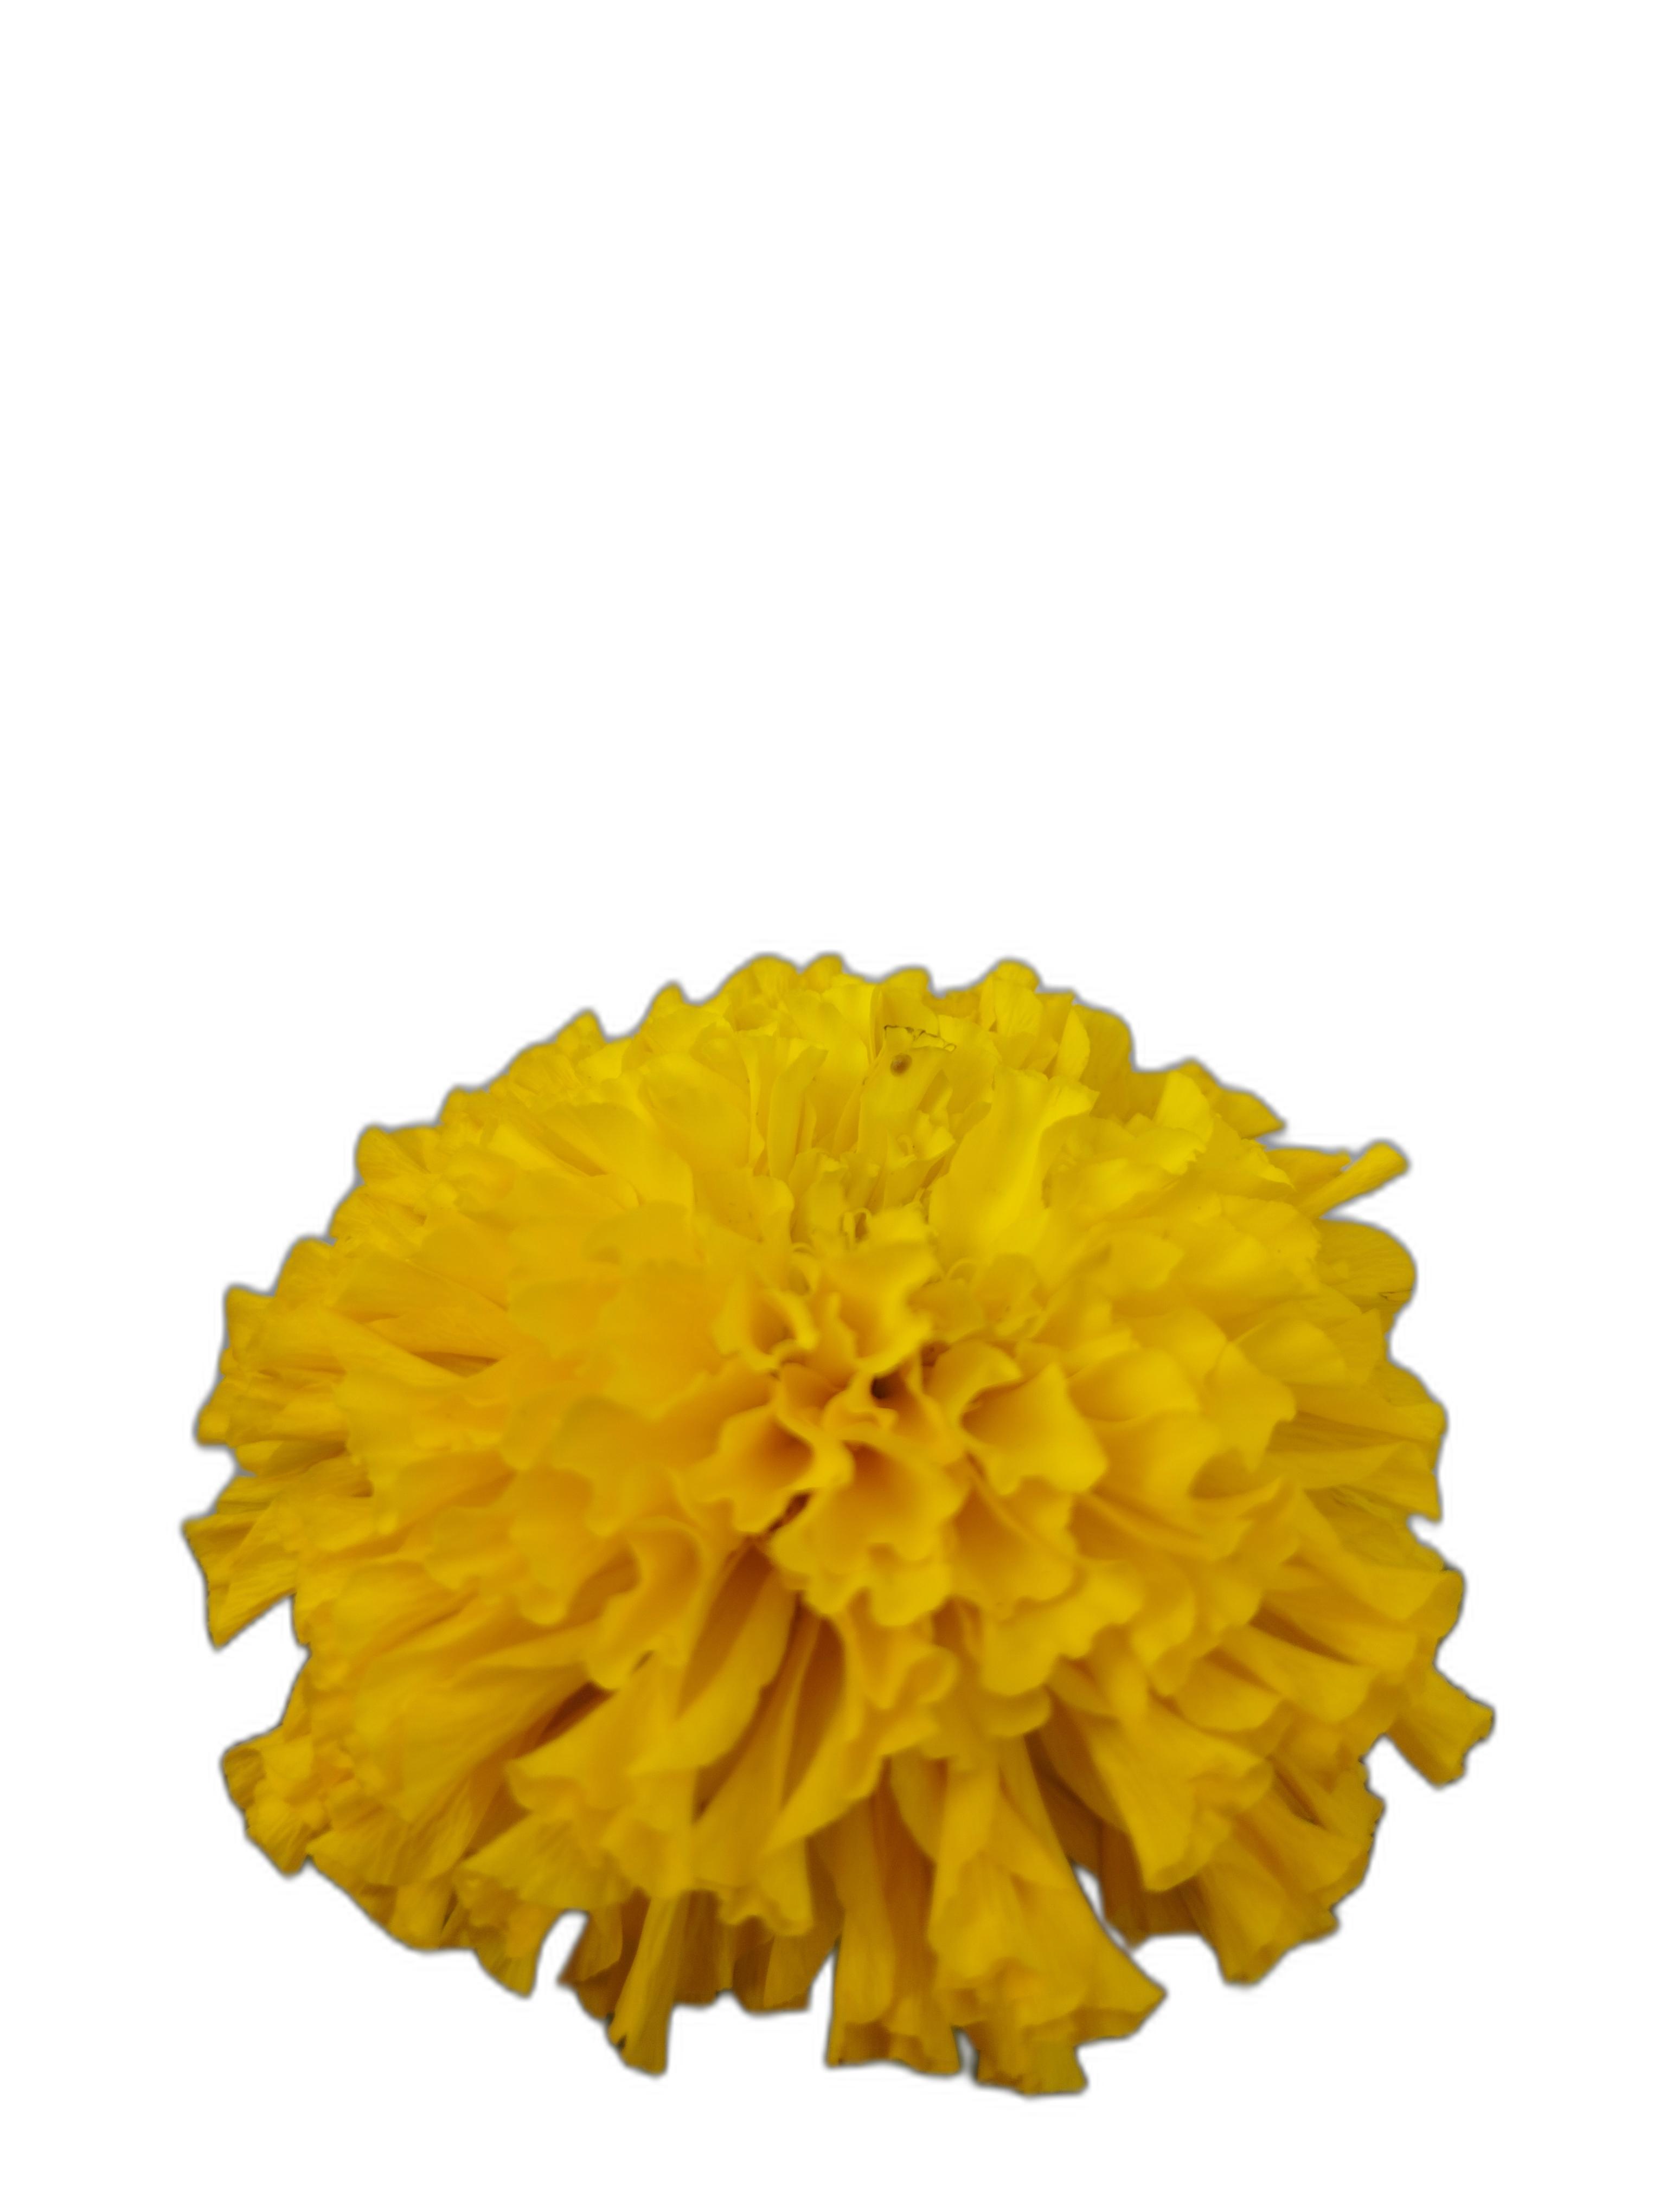
Label: Marigold